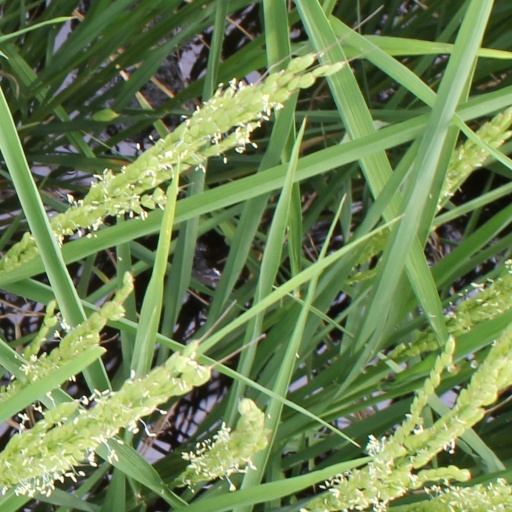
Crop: rice